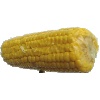
Label: Corn 1